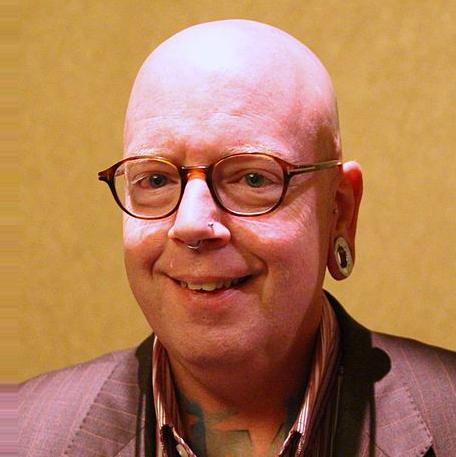
Age: 50